Agrupación de Fuerzas Especiales Antiterroristas Urbanas

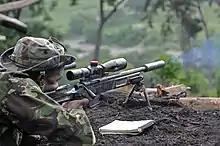
A Brazilian sniper firing his RPA Rangemaster rifle during the 2011 Fuerzas Comando contest.

AFEUR and associated AFEAU units have won the US-sponsored "Fuerzas Comando" (Commando Forces) contest nine times, in 2005, 2006, 2007, 2008, 2012, 2014, 2015, and 2016.